Manchester Metropolitan University Business School

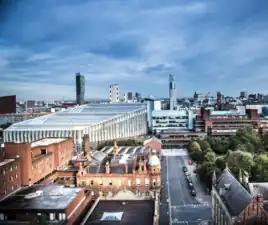
Manchester Metropolitan University Business School and the All Saints campus

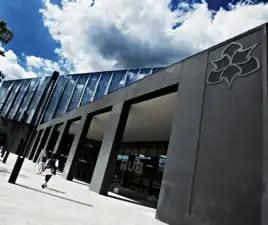
Manchester Metropolitan University Business School front entrance

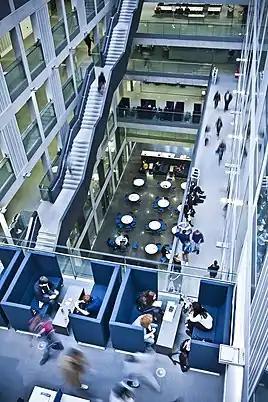
Inside the Manchester Metropolitan University Business School

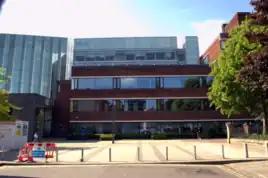
View from Bellhouse.

Research at the Manchester Metropolitan University Business School is conducted across three University Centres for Research and Knowledge Exchange (UCRKEs):